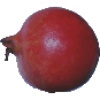
Label: pomegranate